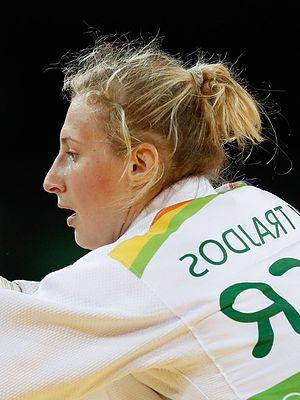
Kayra Martyna Trajdos, née le 5 avril 1989 à Bełchatów est une judoka allemande qui combat dans la catégorie des moins de 63 kg, mi-moyens. Elle est championne d'Europe en 2015 et médaille de bronze des championnats d'Europe 2018. Elle remporte la médaille de bronze lors Championnats du monde 2019 de Tokyo.